Food irradiation

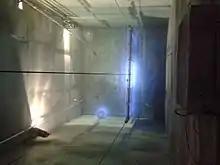
Cobalt-60 stored in Gamma Irradiation machine

Gamma irradiation is widely used due to its high penetration depth and dose uniformity, allowing for large-scale applications with high throughput. Additionally, gamma irradiation is significantly less expensive than using an X-ray source. In most designs, the radioisotope, contained in stainless steel pencils, is stored in a water-filled storage pool which absorbs the radiation energy when not in use. For treatment, the source is lifted out of the storage tank, and product contained in totes is passed around the pencils to achieve required processing.